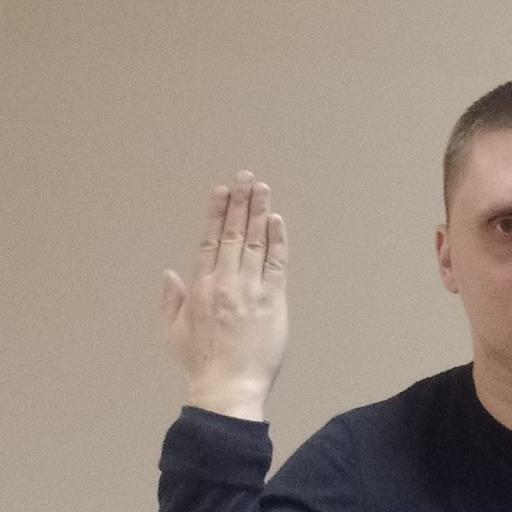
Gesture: stop_inverted